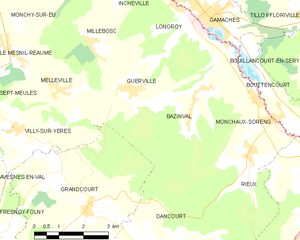
Carte des communes françaises Guerville